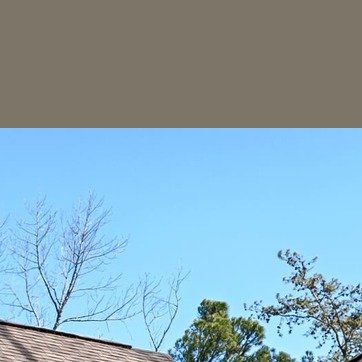
Material: sky